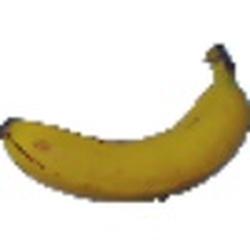
Label: Banana